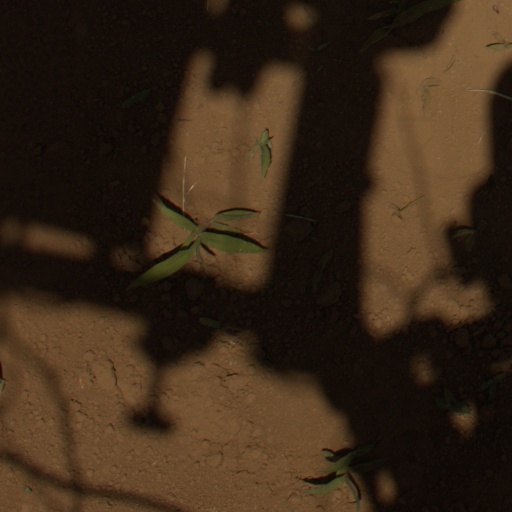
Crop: Jerusalem artichoke